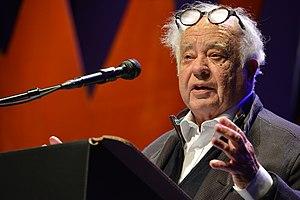
Le scénariste Pierre Christin reçoit le prix Goscinny au Festival BD d'Angoulême 2019.
Pierre Christin est un écrivain et scénariste français de bande dessinée, né le 27 juillet 1938 à Saint-Mandé. Il est notamment connu pour avoir réalisé, avec Jean-Claude Mézières, la série Valérian, agent spatio-temporel et Partie de Chasse avec Enki Bilal.
Le 46ᵉ festival international de la bande dessinée d'Angoulême s'est tenu du 24 janvier au 27 janvier 2019.